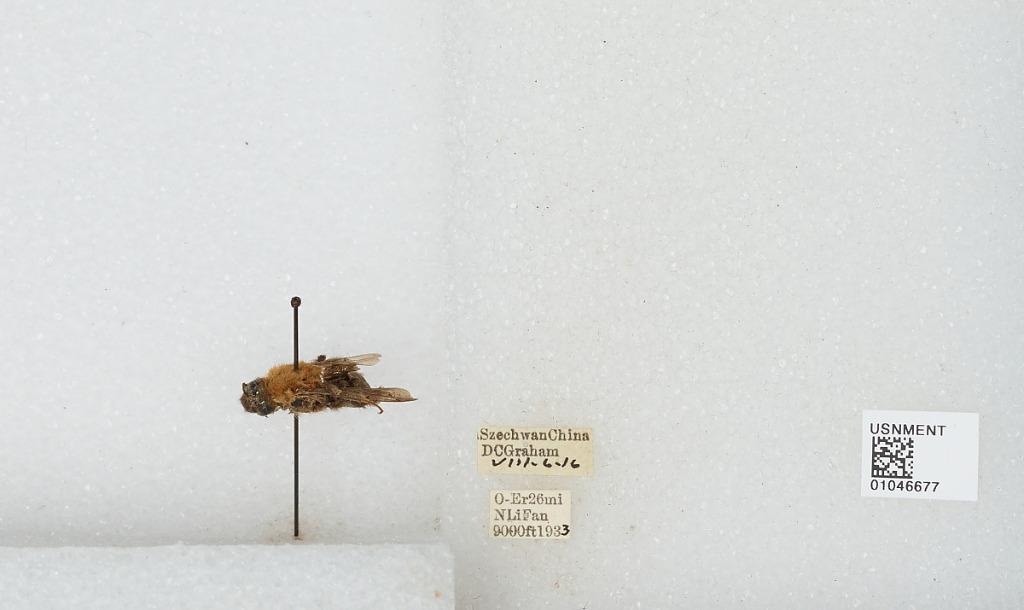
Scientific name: Bombus sp.
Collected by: D. Graham
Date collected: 1933-8-6
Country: China
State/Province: Sichuan
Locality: O-Er 26 mi N Li Fan